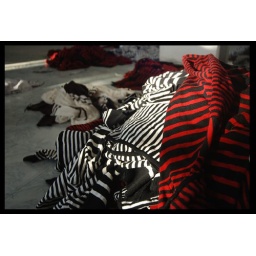
A ray of light on black, white and red sweaters in a chinese factory. Guangdong, China, 2007.